2015 Ford EcoBoost 400

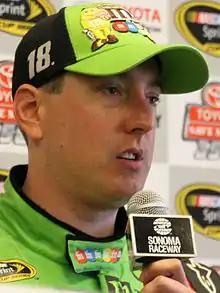
Kyle Busch, seen here at Sonoma, scored his 34th career victory and his first championship.

After the final stop, Kyle Busch continued to run in second until he was passed by Larson with 14 laps to go. Harvick continued to run in fourth. Gordon ran in 10th and Truex ran between 12th and 14th in the running order. After passing Busch for second, Larson began to reel in race leader Keselowski. Debris on the front stretch brought out the seventh caution of the race with 12 laps to go. It was for a piece of metal lying under the flag stand while NBC mistakenly showed what appeared to be a plastic bottle on the apron as the debris that brought out the caution. Keselowski's crew chief Paul Wolfe told FoxSports.com after the race that he was "trying to understand what it was for. I didn't ever really see what it was for, but I guess that's just the way it goes. I figured we obviously had a nice lead there and should have been able to cruise into Victory Lane, but I guess it just wasn't meant to be."